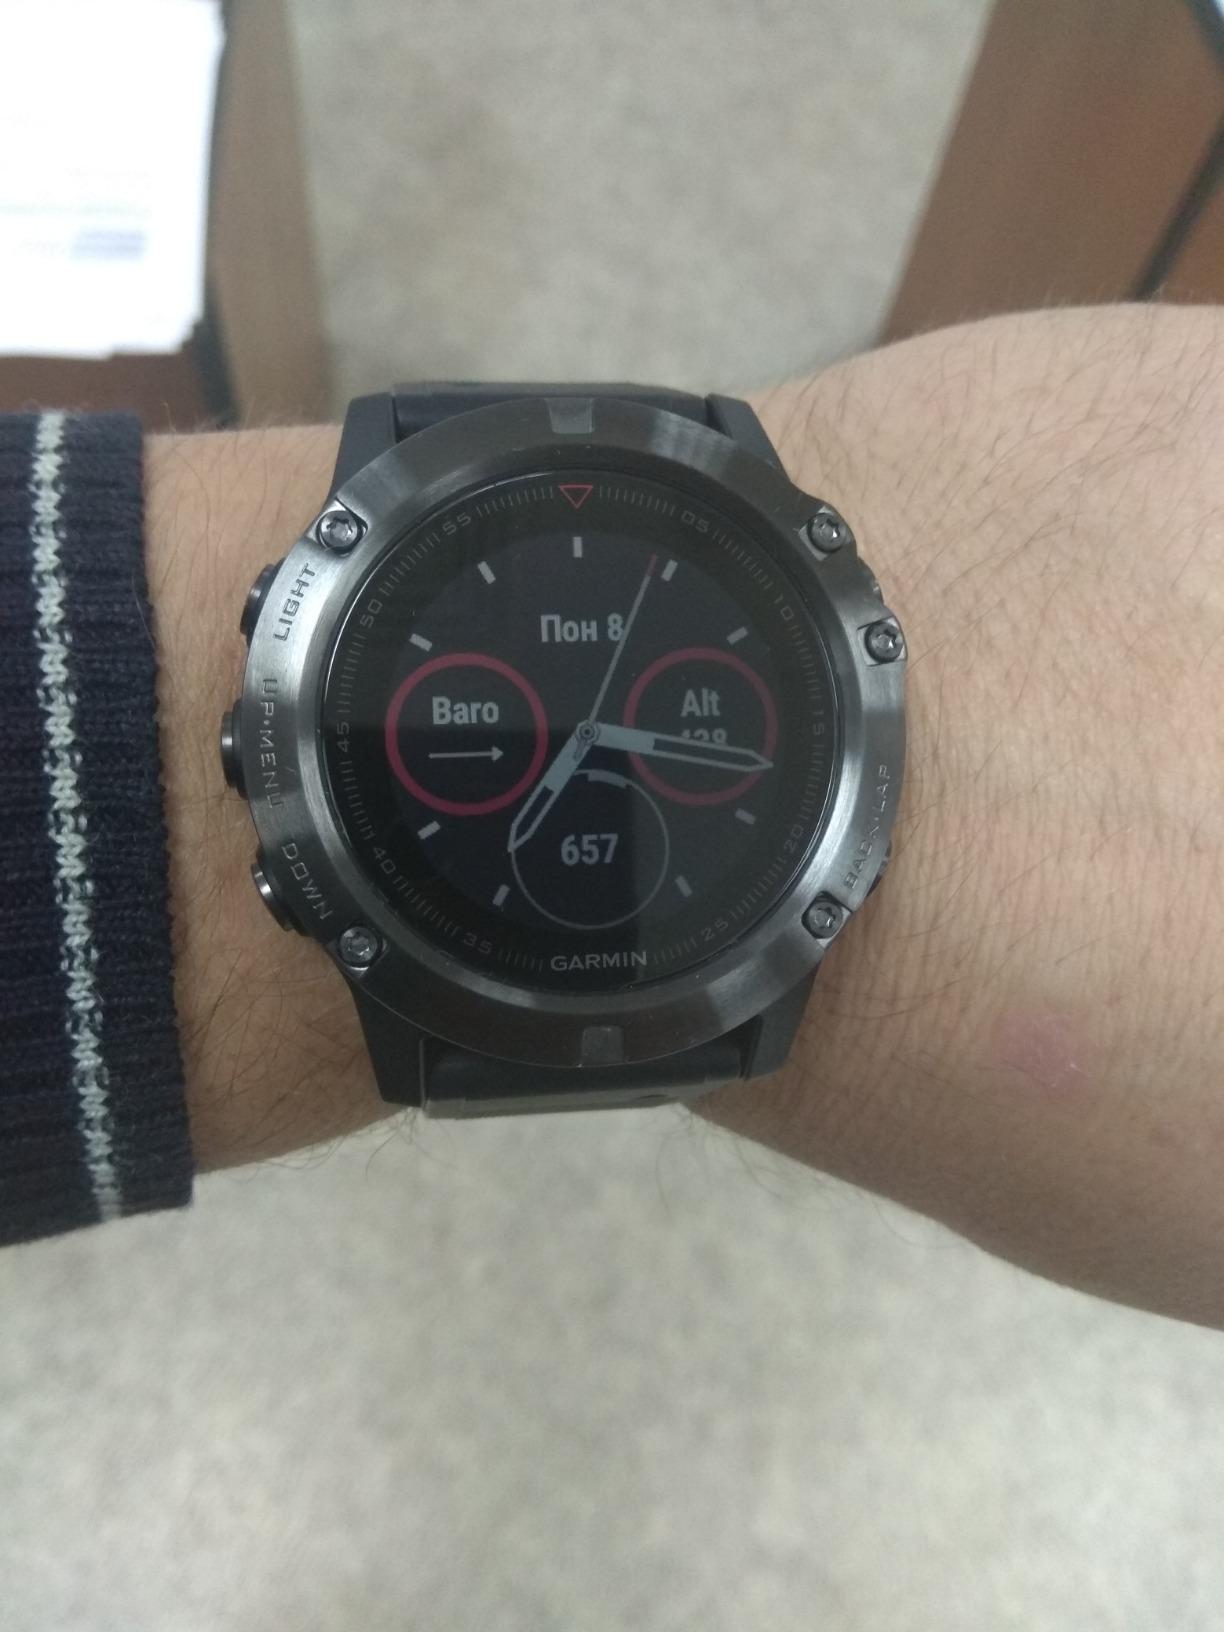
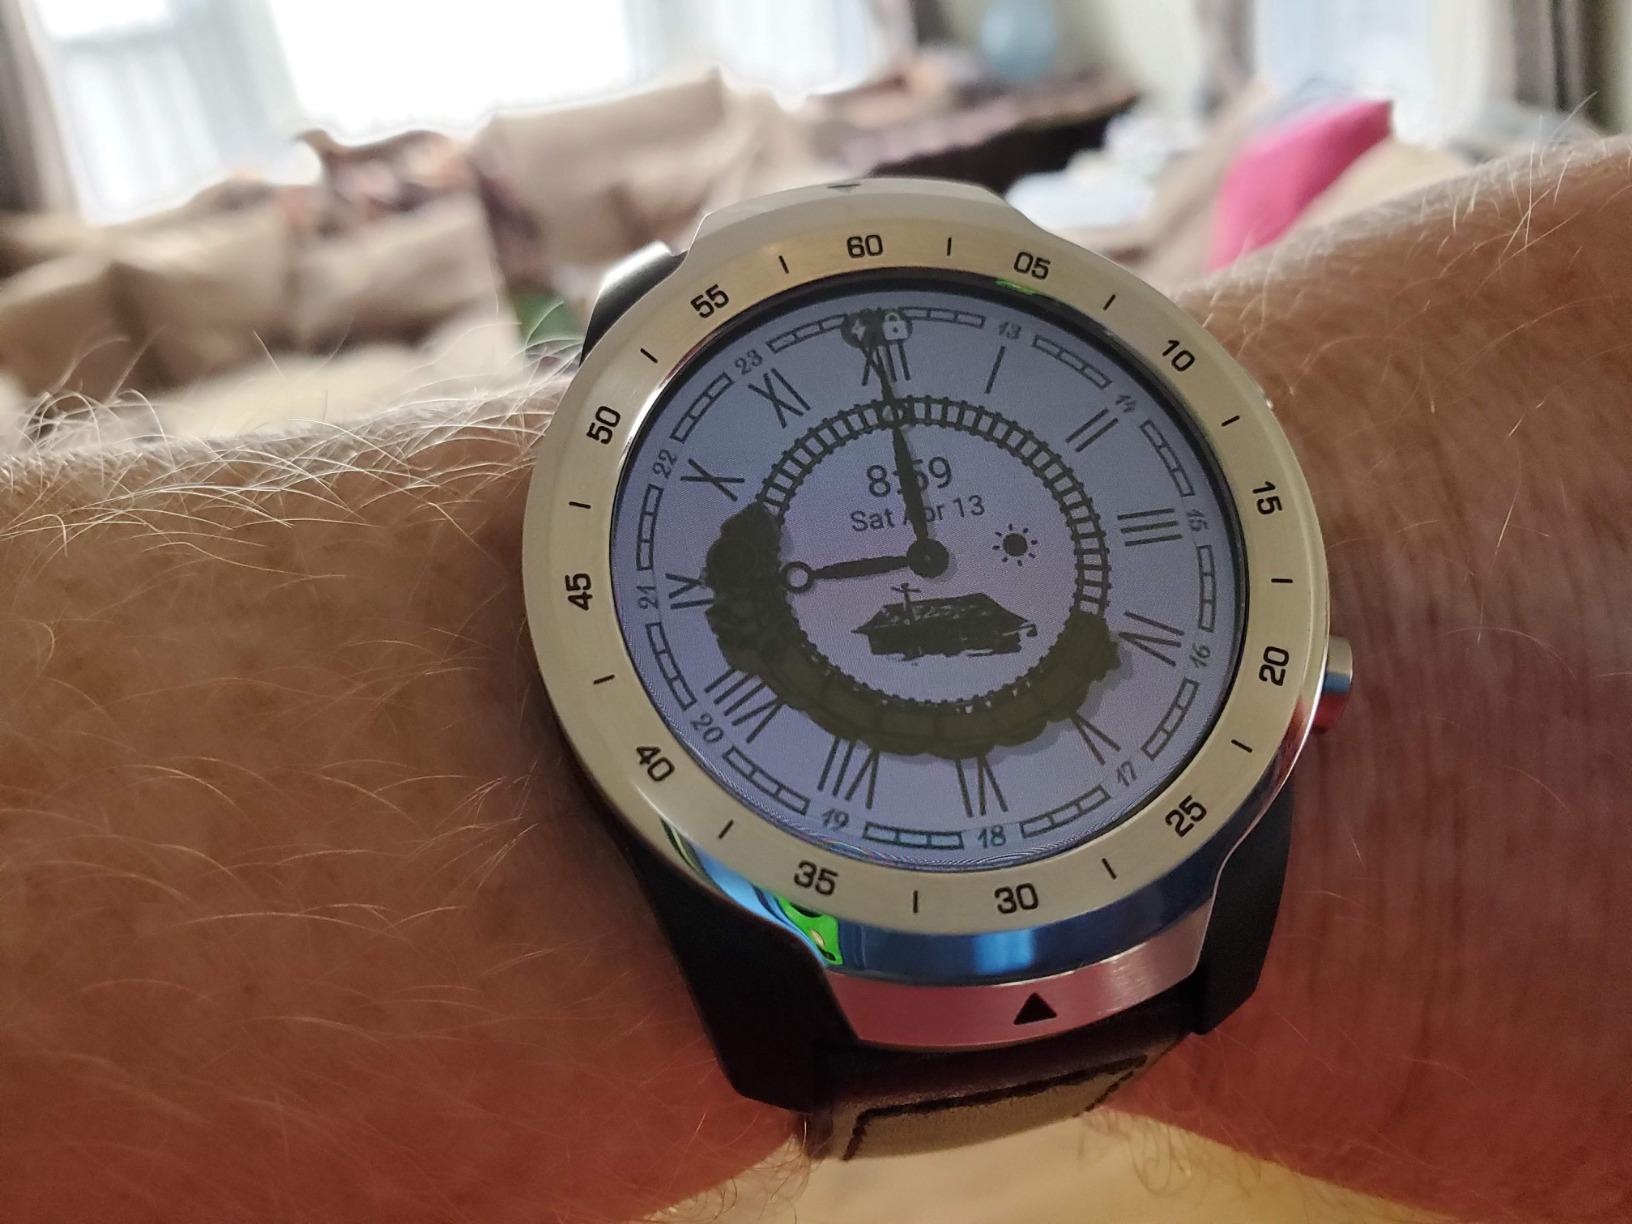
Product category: smartwatch
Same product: no